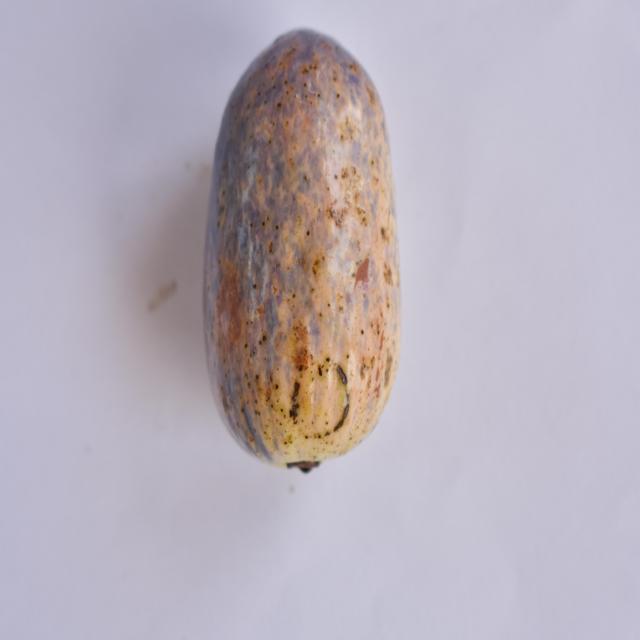
Plum grade: unripe